Paul Smart (motorcyclist)

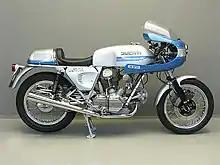
1977 Ducati 900SS

Smart started racing in the latter half of the 1960s after attending the Charles Mortimer Race School at Brands Hatch race circuit, Kent in 1965, initially buying a Bultaco which proved expensive and unreliable, and later riding a variety of machinery in different classes on UK short-circuits.